Pierre Corbineau

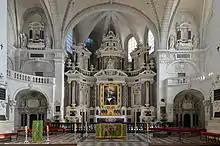

On November 24, 1633, Corbineau obliged himself, vis-à-vis the Jesuits of La Flèche, to make the high altar of their , which one of their own was building, Étienne Martellange. The work was supervised by François Derand.